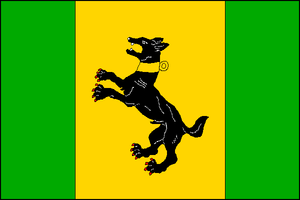
Kostelany est une commune du district de Kroměříž, dans la région de Zlín, en République tchèque. Sa population s'élevait à 631 habitants en 2018.